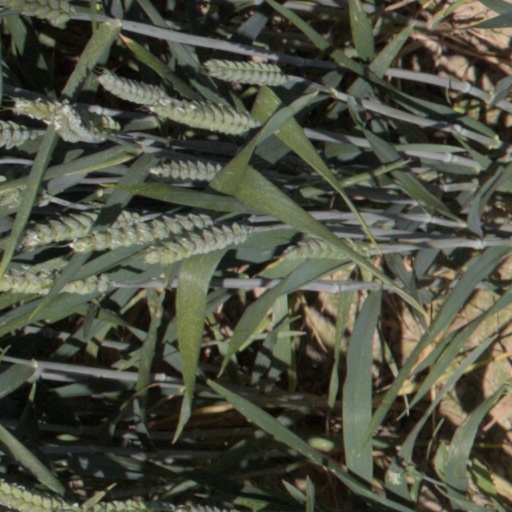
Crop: wheat